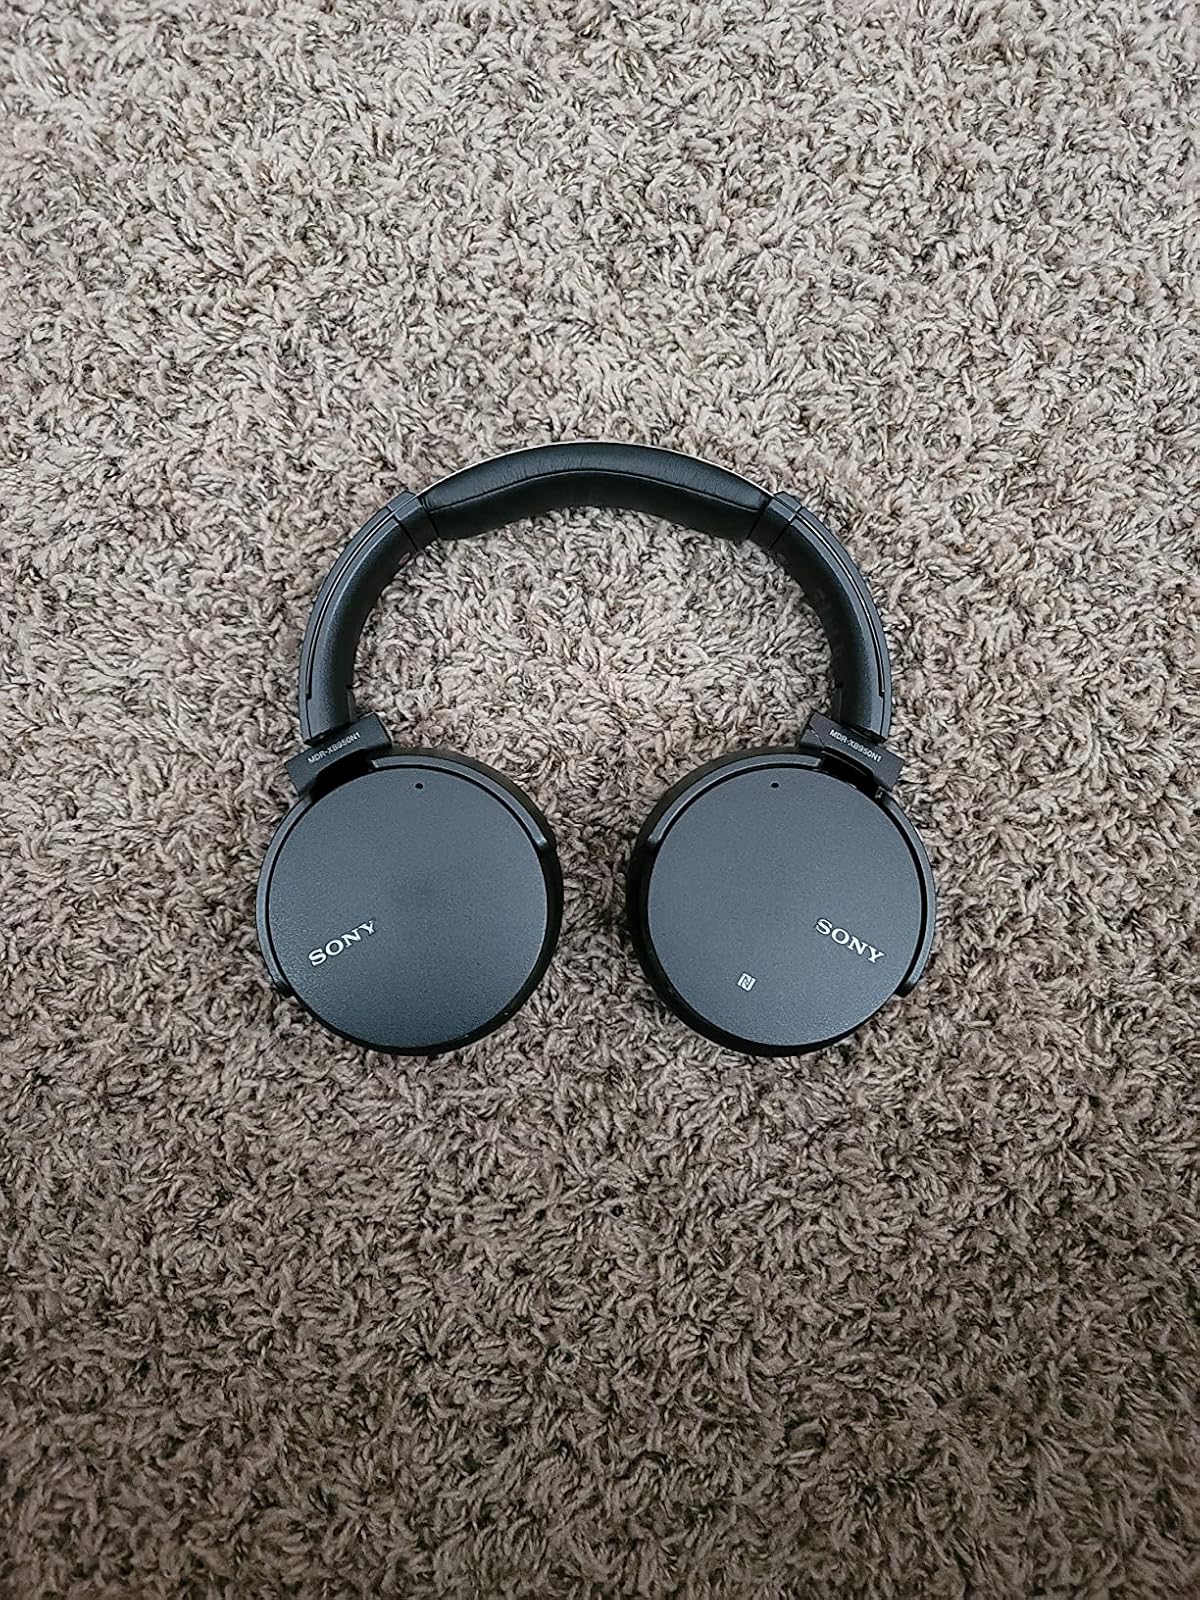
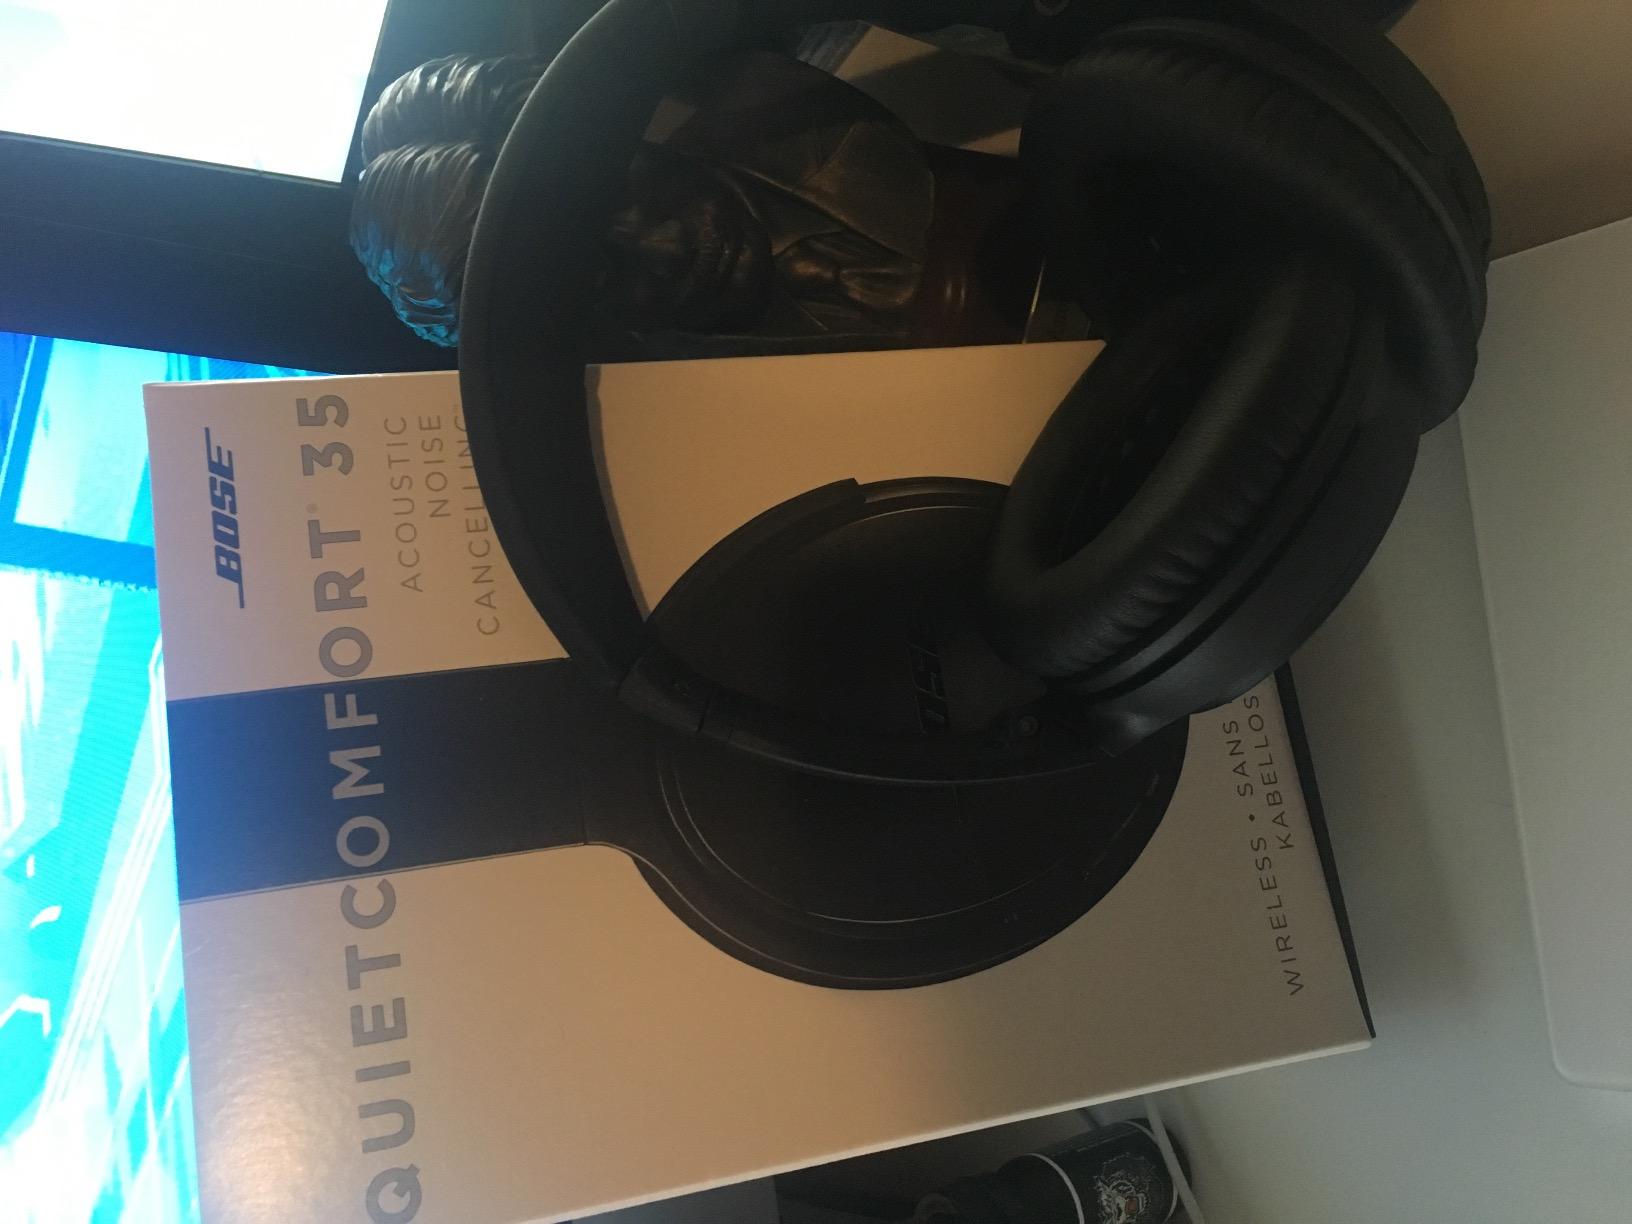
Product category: headphones
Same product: no